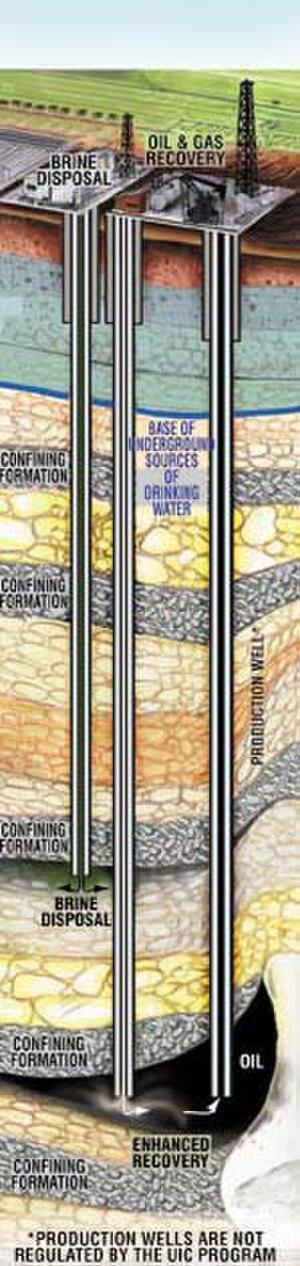
Un puits d'injection est un dispositif permettant d'injecter un fluide dans le milieu souterrain à plus ou moins grande profondeur, dans une formation géologique de roche poreuse.
La récupération assistée du pétrole ou RAP consiste en la mise en œuvre de diverses techniques pour augmenter la quantité de pétrole brut qui peut être extraite à partir d'un gisement de pétrole. La récupération assistée du pétrole est aussi appelé la récupération améliorée du pétrole ou récupération tertiaire. Selon le Département américain de l'énergie, il y a trois techniques principales pour la RAP: la récupération thermique, l’injection de gaz, et l'injection chimique. Parfois, le terme récupération quaternaire est utilisé pour se référer à, des techniques plus avancées, et spéculatives de RAP. L'utilisation de techniques de RAP permet d’extraire de 30 à 60 %, voire plus, du pétrole présent à l'origine dans le réservoir, alors que ce ratio atteint 20 à 40 % en n’utilisant que la récupération primaire et secondaire.